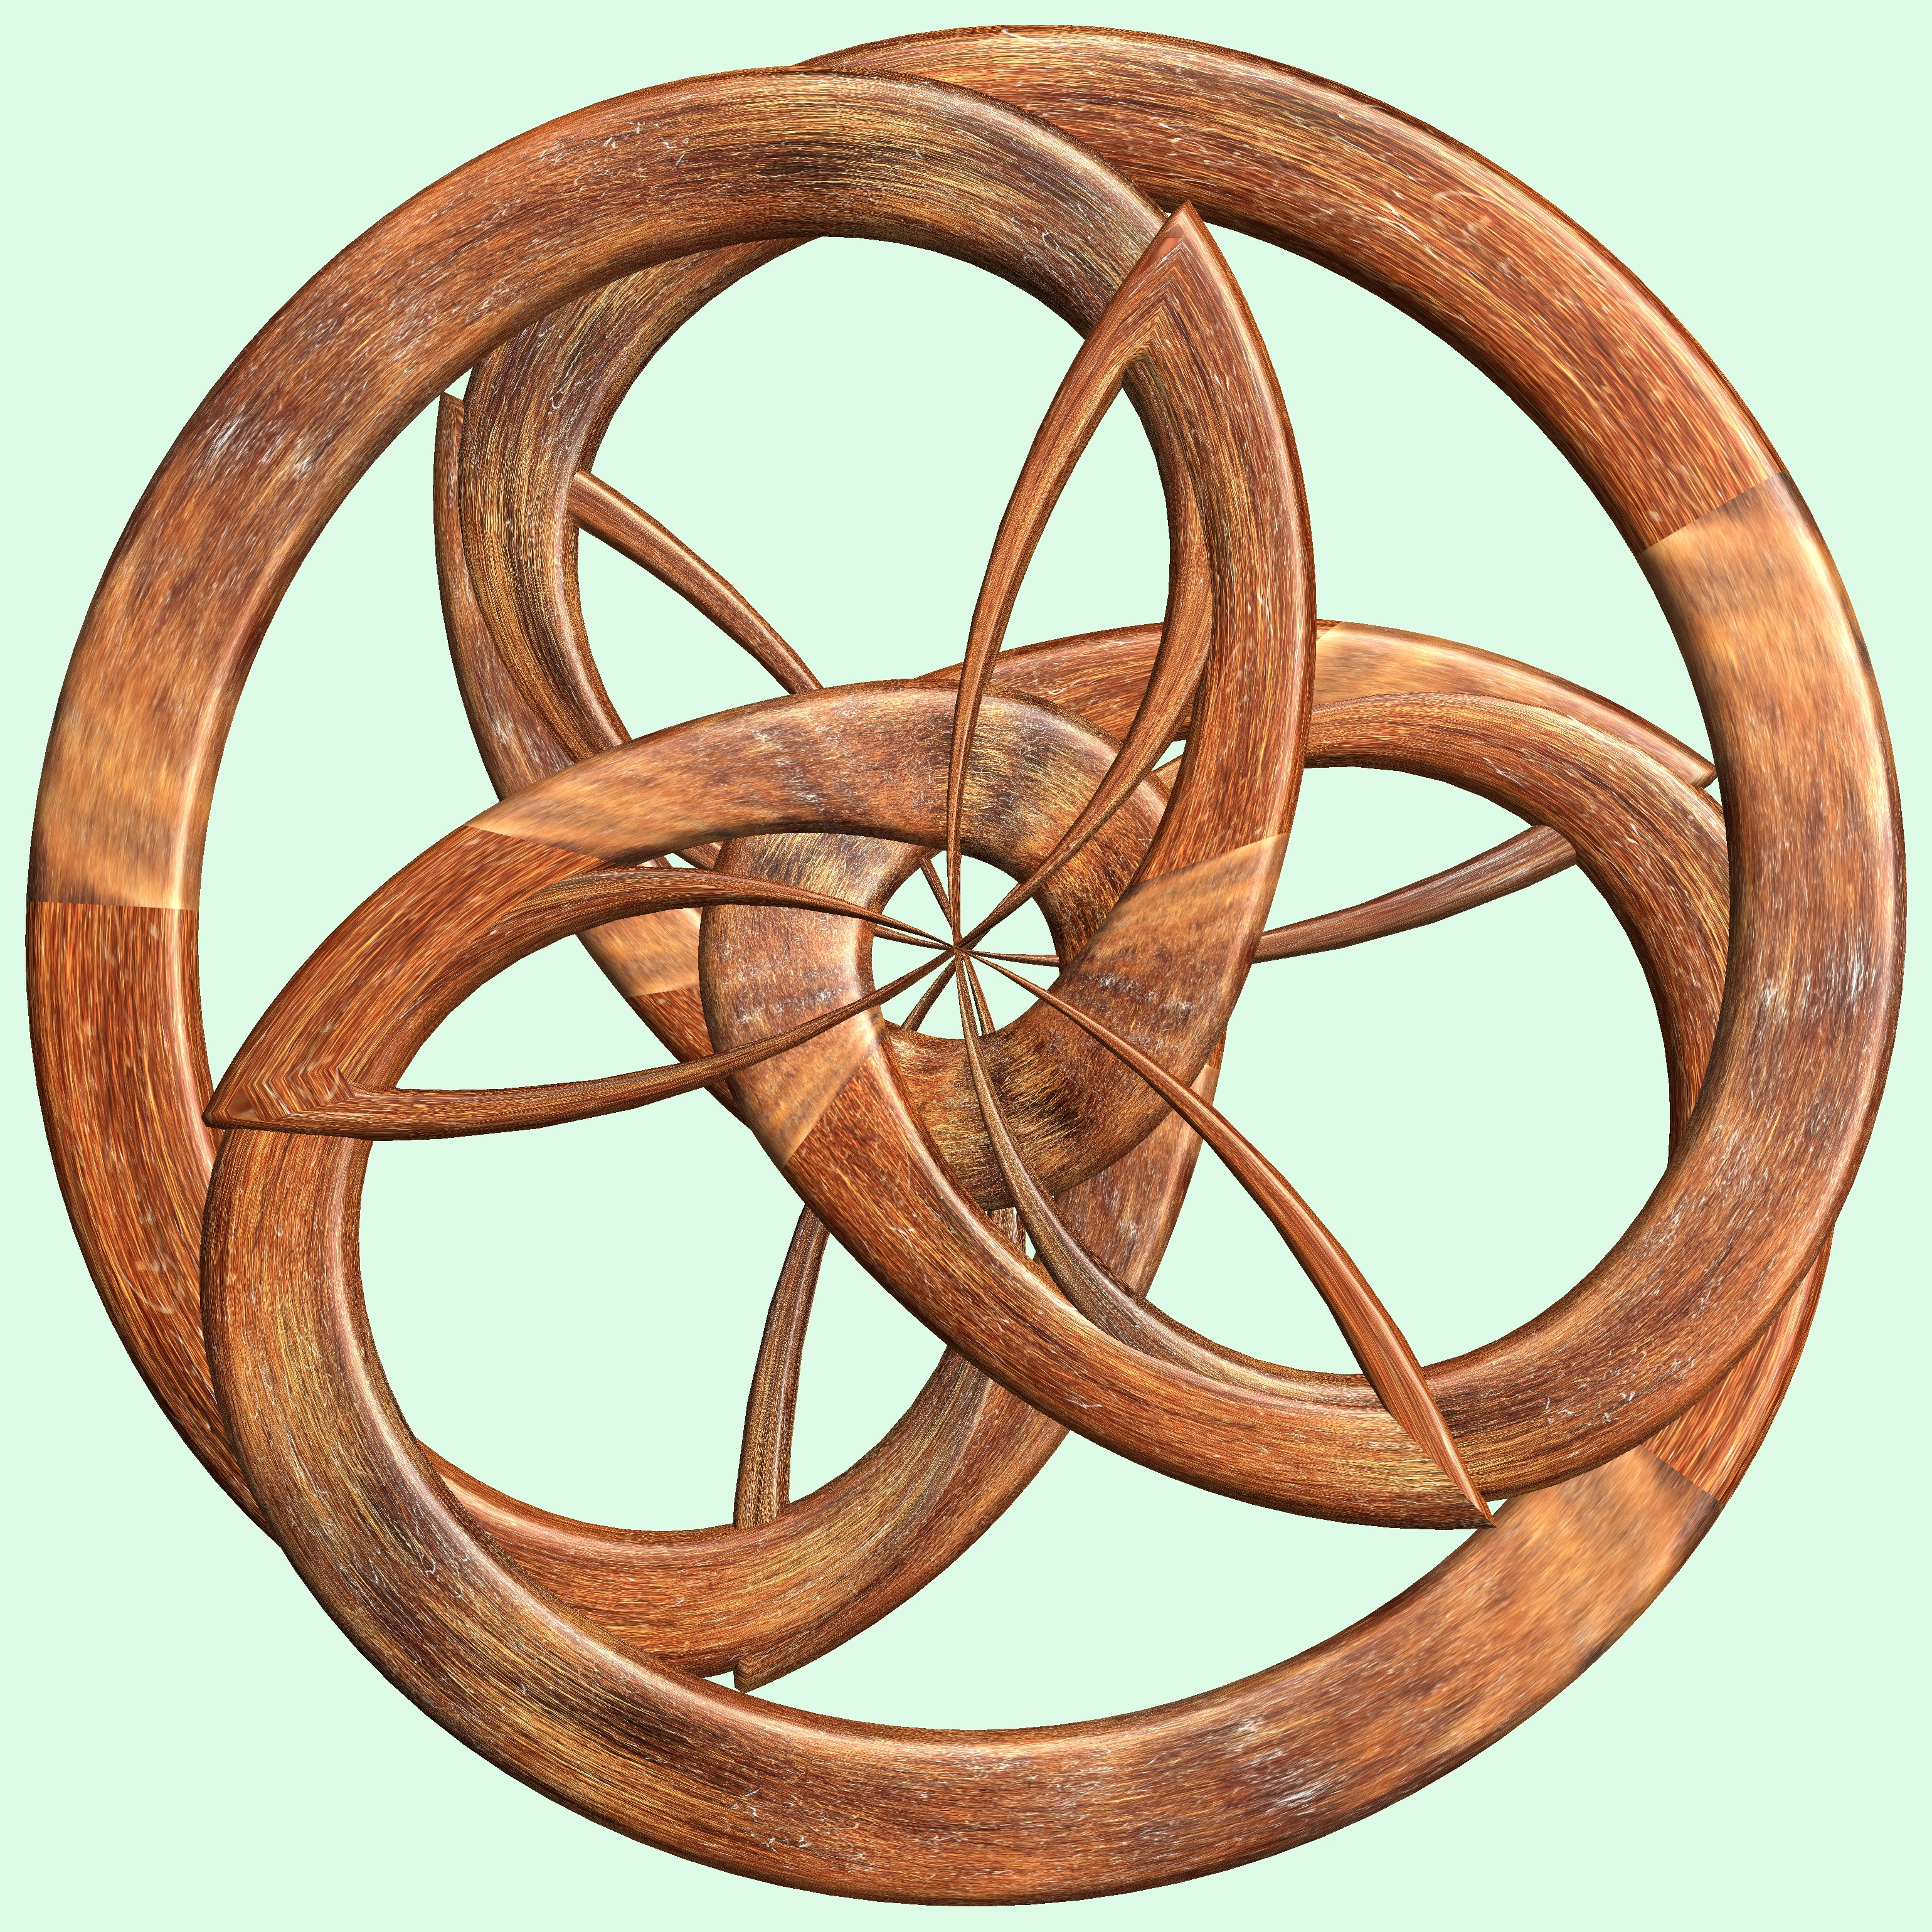
table, structure, wood, wheel, texture, pattern, spoke, rein, furniture, circle, figure, design, symmetry, 3d, graphic, knot, mathematica, cg, parametricplot3d, code, program, algorithm, abstruct, mapping, bicycle wheel, man made object